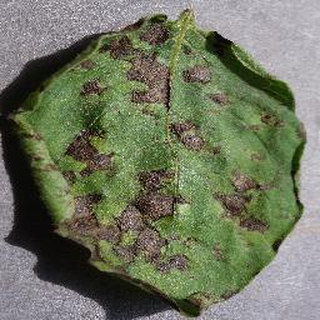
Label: potato_early_blight